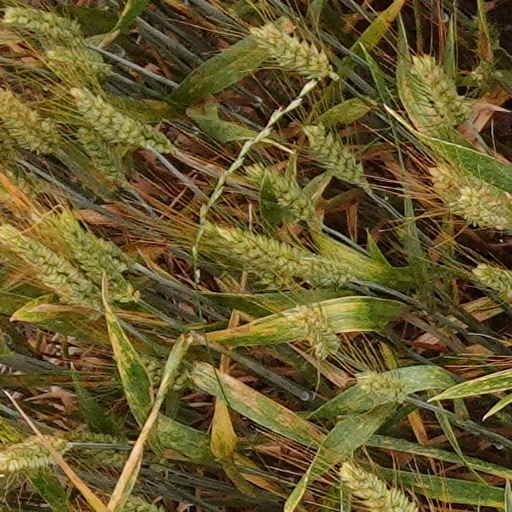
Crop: wheat